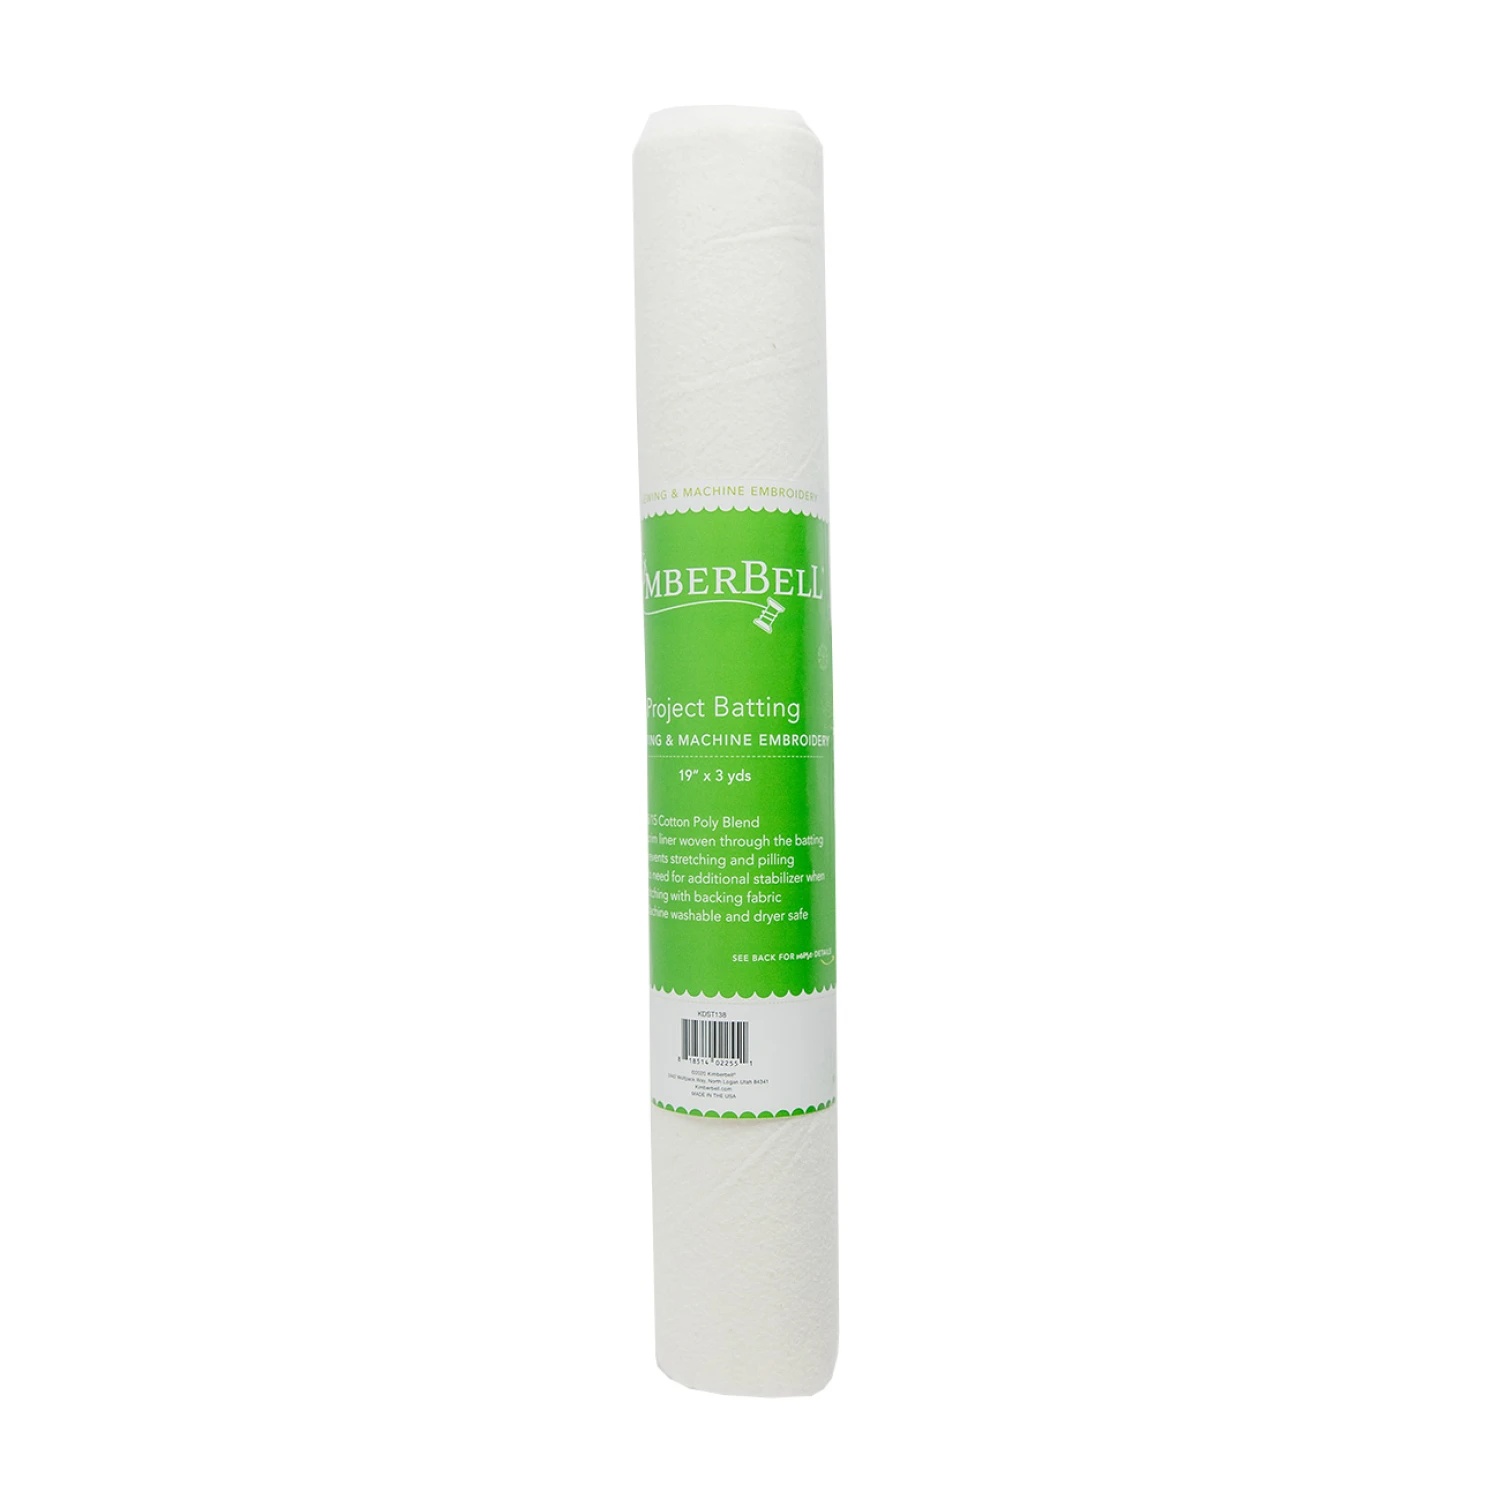
Notions Kimberbell Stabilizer - Project Blended Batting 19in x 3yds - KDST138
KDST138 Kimberbell Project Batting gives dimension, texture, and stability to a variety of sewing and machine embroidery projects. Woven with a scrim liner to prevent stretching and pilling, our batting is made from a soft cotton/poly blend and safely laundered in the washer and dryer. Made of: Cotton Poly Blend Contains Scrim Loft: Low Medium High Washing/drying instructions: Washer and Dryer Safe Best use: For Sewing and Machine Embroidery Projects
Brand: The Little Shop of Stitches
Category: Arts & Entertainment > Hobbies & Creative Arts > Arts & Crafts > Art & Crafting Materials > Filling & Padding Material > Batting & Stuffing